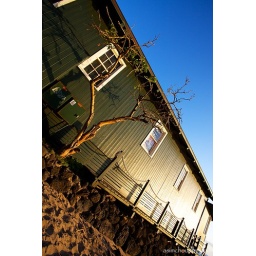
a tilted perspective of a house on front street in lahaina...